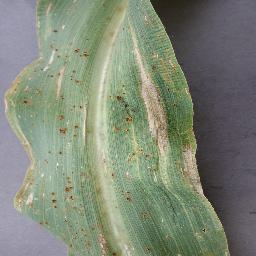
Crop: corn
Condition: (maize)_northern_blight